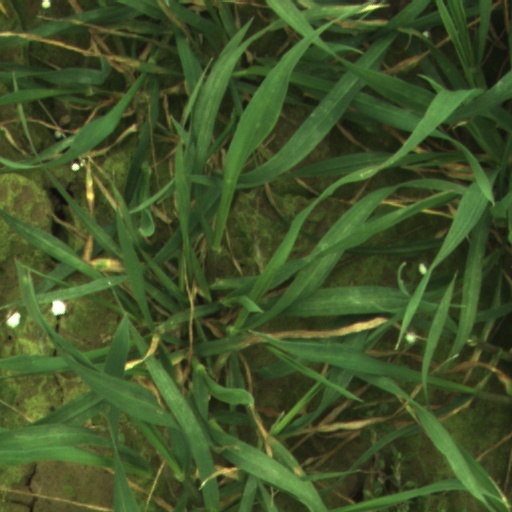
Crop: wheat